Transportation Center Skopje

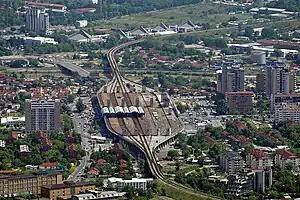
Skopje Train and Bus Station from Mount Vodno

The Transportation Center Skopje, or Skopje railway station (/) is the main central passenger railway station and bus terminal in the Republic of North Macedonia capital Skopje. It was built after the 1963 Skopje earthquake that destroyed the original station buildings, and much of the city. There are 10 tracks placed on a massive concrete bridge long. The station is served by Long-distance trains to Belgrade, Thessaloniki, Athens and Ljubljana, and Express routes to Thessaloniki, via Vienna that serve Skopje twice daily, once going to Thessaloniki and second time returning to Vienna, passing through Belgrade and Ljubljana. The Skopje railway station is 15 min walking from the main square Makedonija.